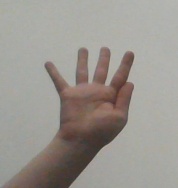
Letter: sheen